Marie-Hélène Arnaud

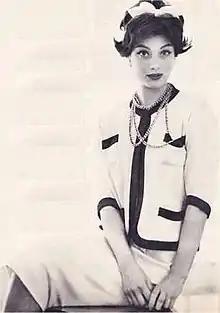
Arnaud modelling a Chanel suit, 1958

Marie-Hélène Françoise Arnaud (24 September 1934 – 6 October 1986) was a French model and actress. Working as a house model for the French fashion house Chanel, she was the "face of Chanel" in the 1950s; she also developed a second career as an actress.